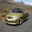
Label: automobile